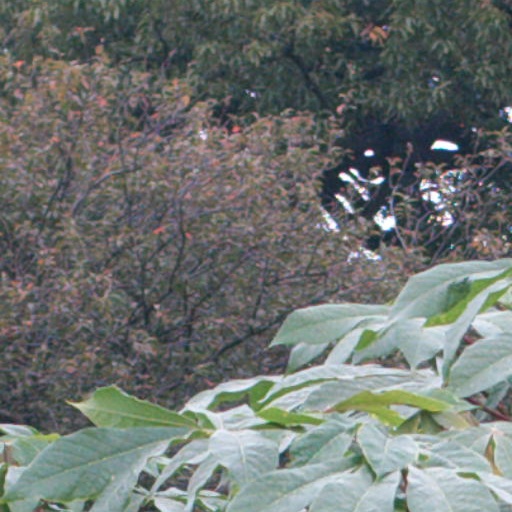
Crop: cassava